Sudirman

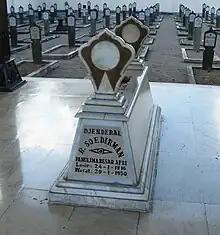
Sudirman's grave at Semaki Heroes' Cemetery in Yogyakarta; it has become a pilgrimage destination.

Pressured by the United Nations, which had looked at the situation in the former East Indies with disdain, on 29 August 1947 the Dutch established the Van Mook Line, which divided Dutch and Indonesian-controlled areas. Along this line a ceasefire was called. Sudirman recalled the Indonesian guerrillas hiding in Dutch-held lands, ordering them to return to Indonesian-held areas. To keep their spirits up, he referred to the withdrawal as a "hijrah", reminiscent of Muhammad's migration to Medina in 622 AD, implying that they would return. Over 35,000 troops left western Java at this order, travelling to Yogyakarta by train and ship. This boundary was formalised by the Renville Agreement on 17 January 1948; among the signatories was Amir Sjarifuddin, by then also serving as prime minister. Meanwhile, Sjarifuddin began rationalising the army, cutting back on the number of troops. At the time the regular army consisted of 350,000 men, with a further 470,000 in the "laskar".